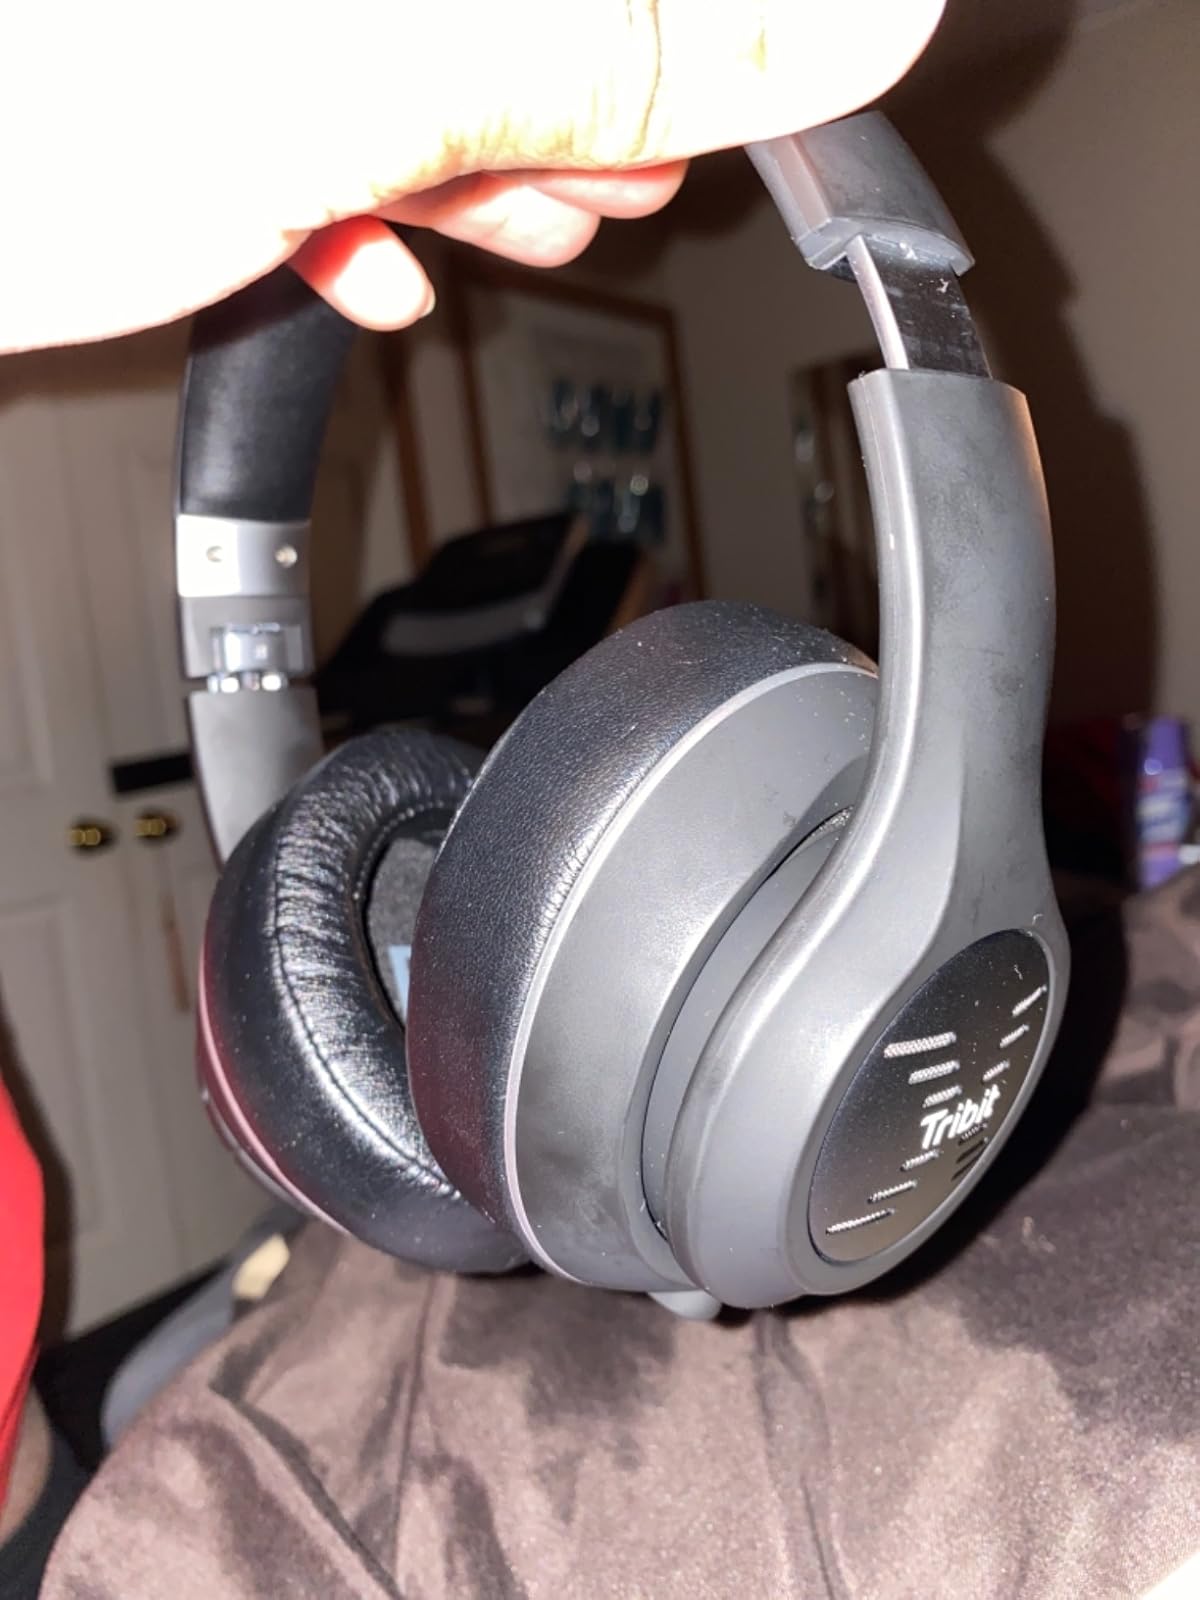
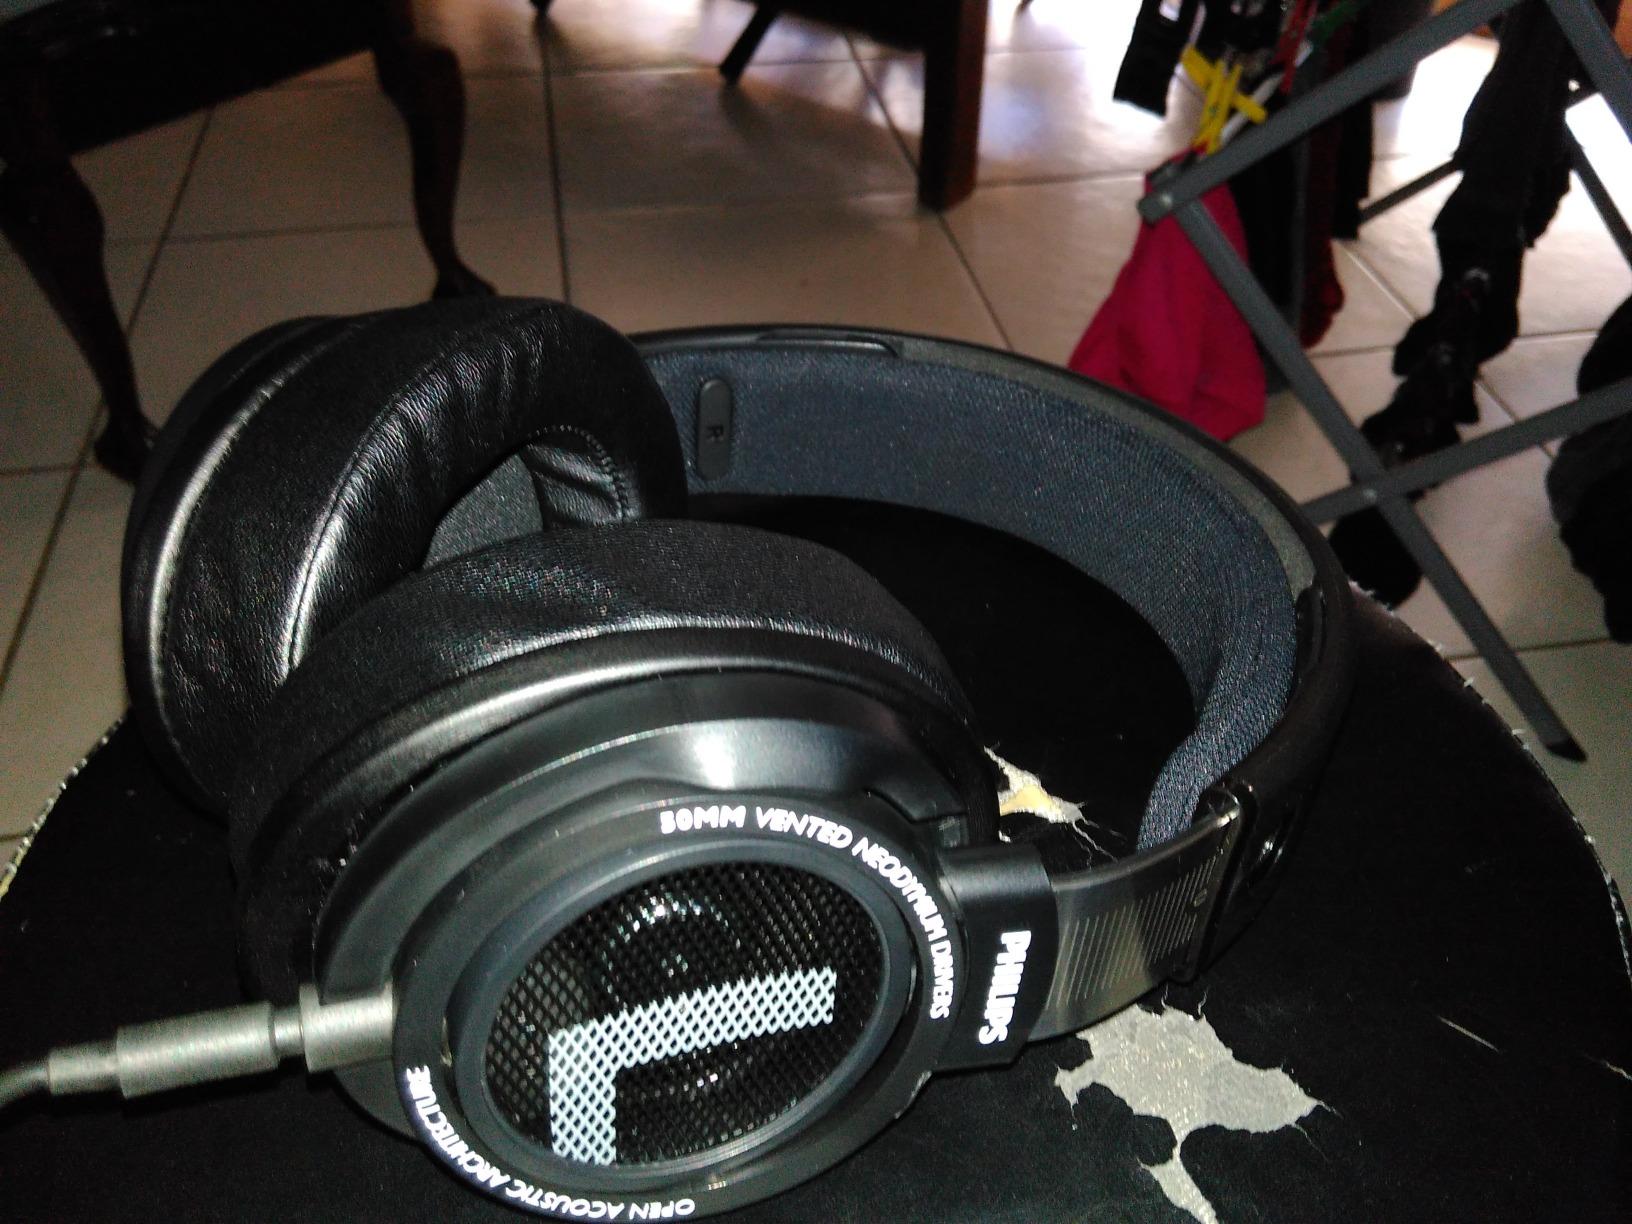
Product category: headphones
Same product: no